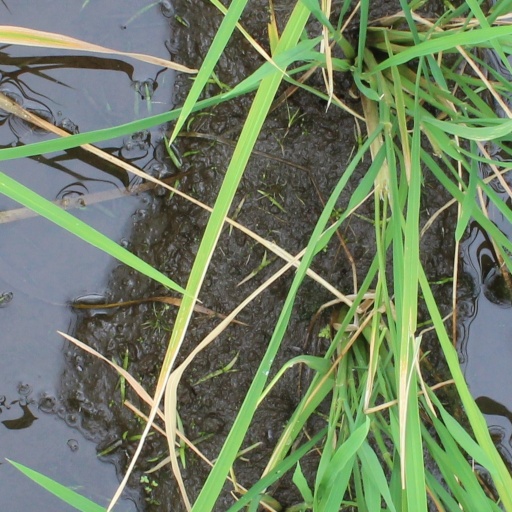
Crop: rice